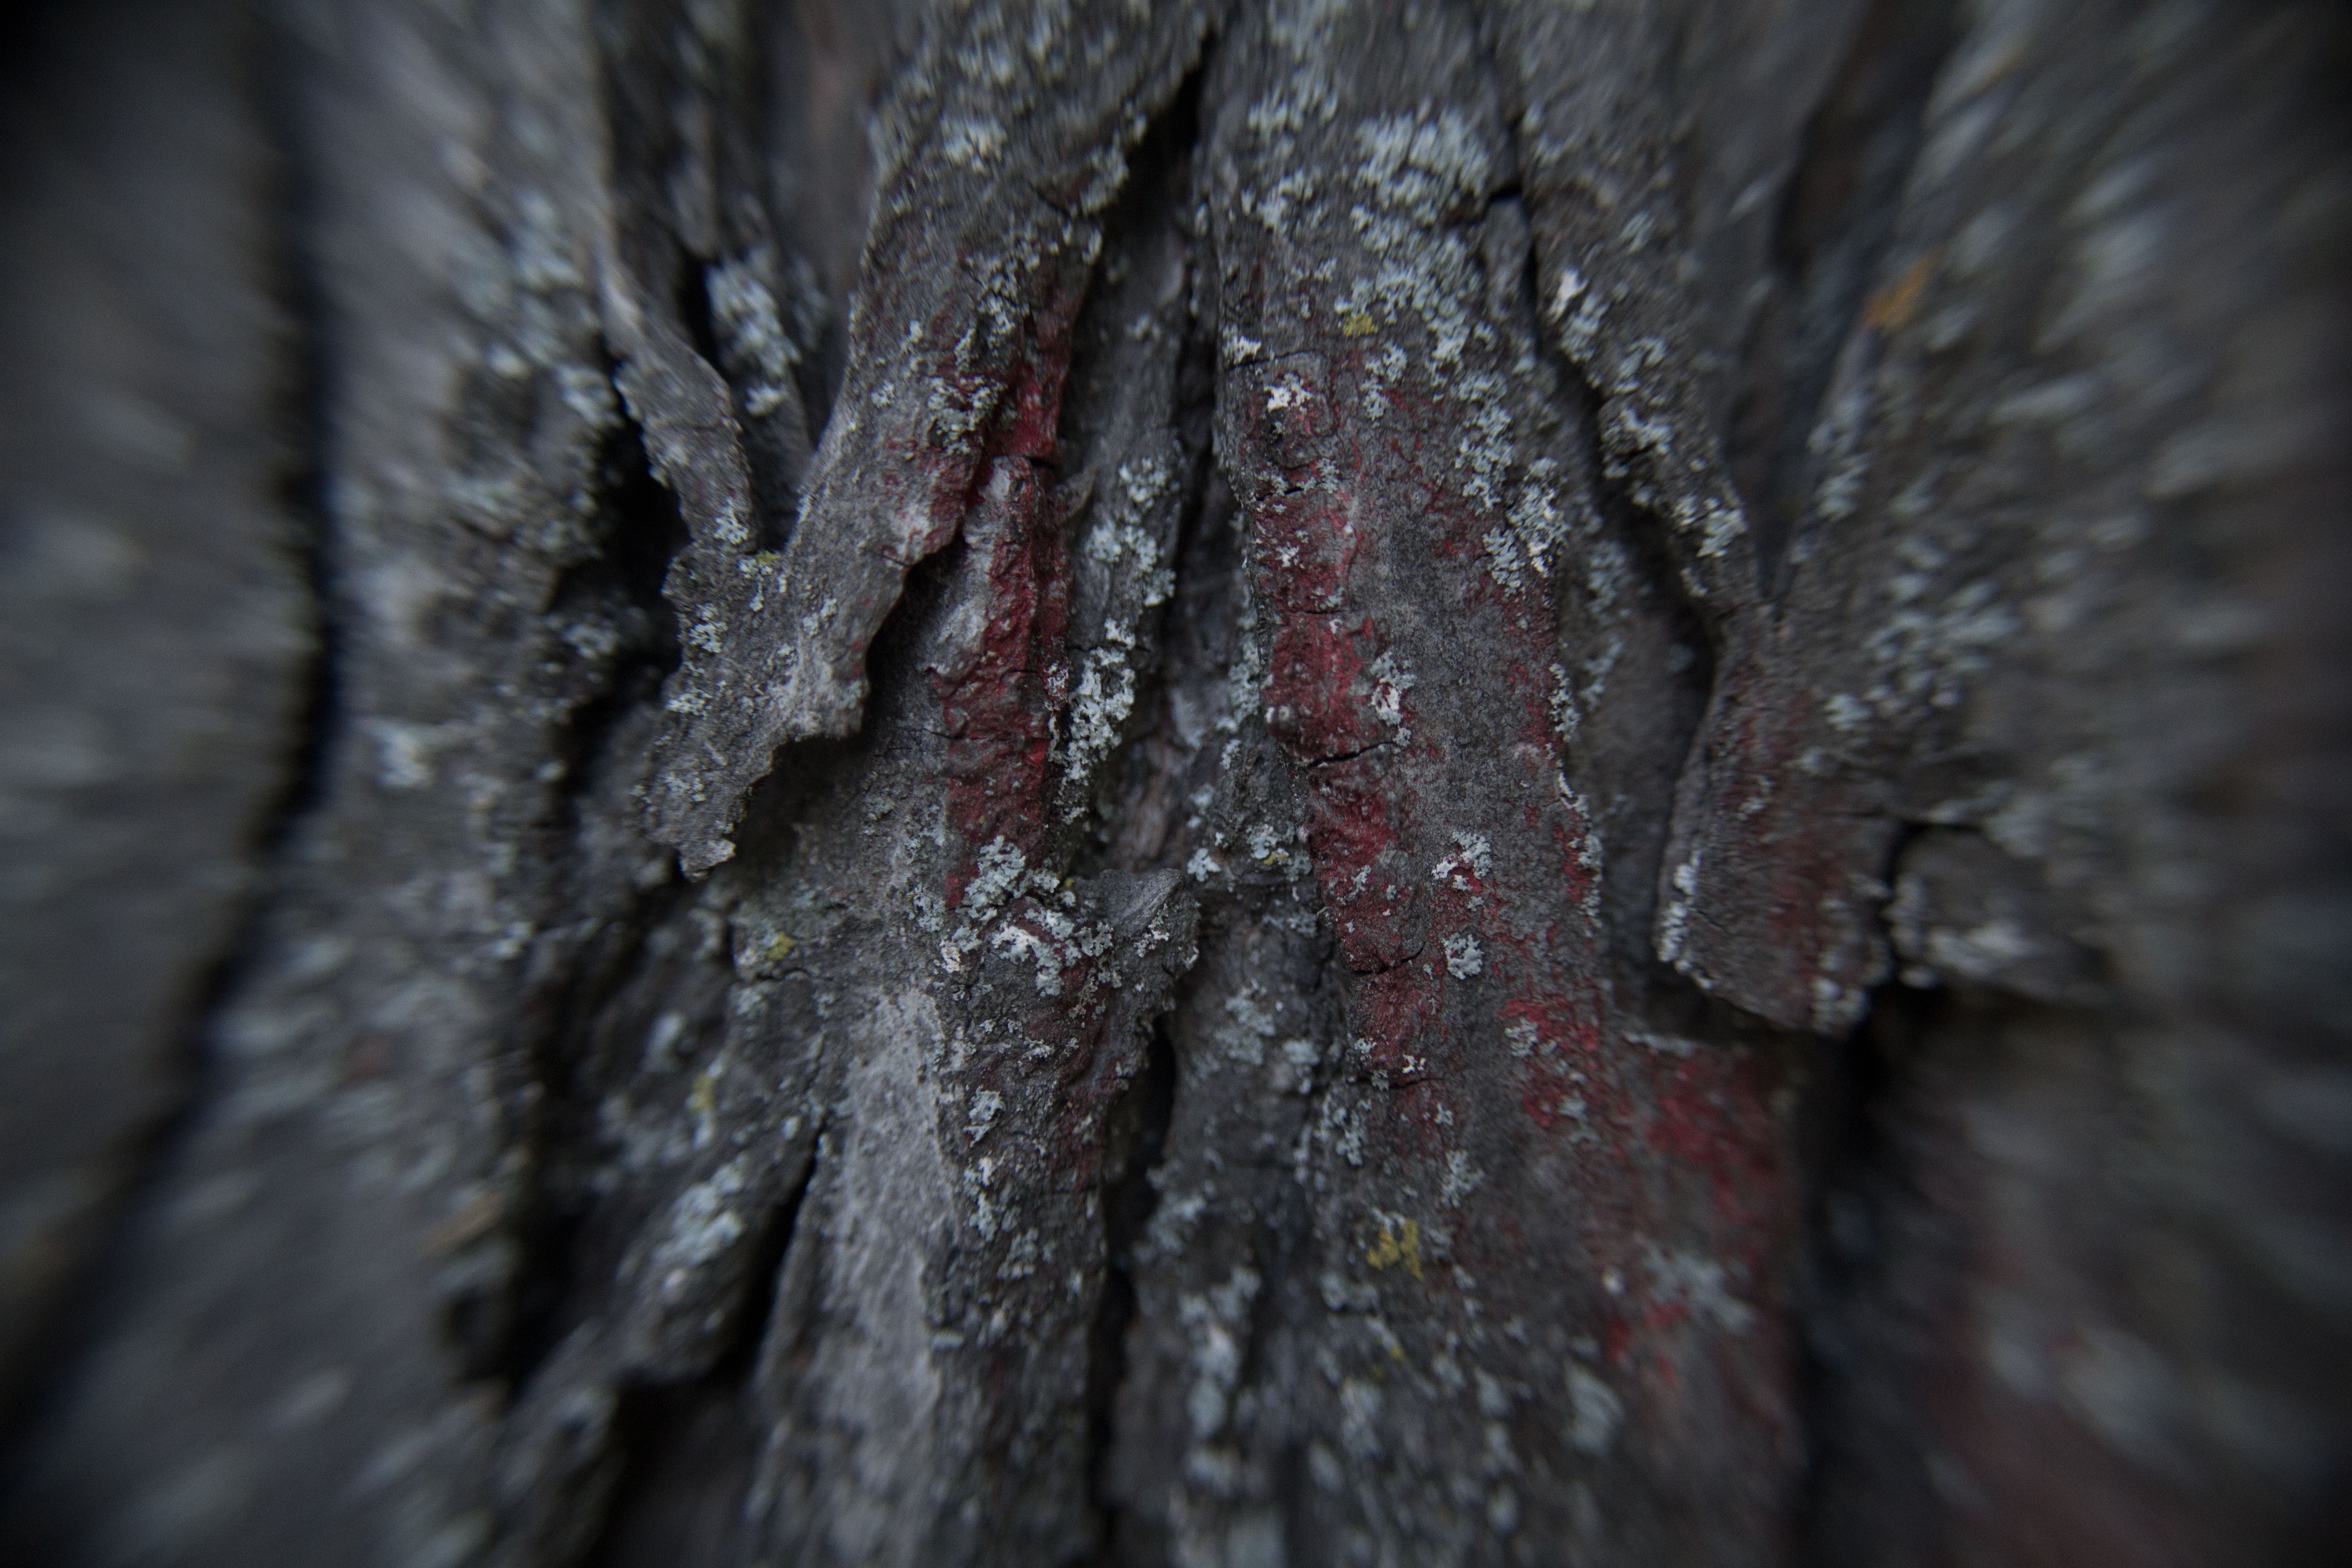
tree, nature, branch, snow, winter, plant, texture, leaf, frost, trunk, ice, weather, soil, season, close up, macro photography, woody plant